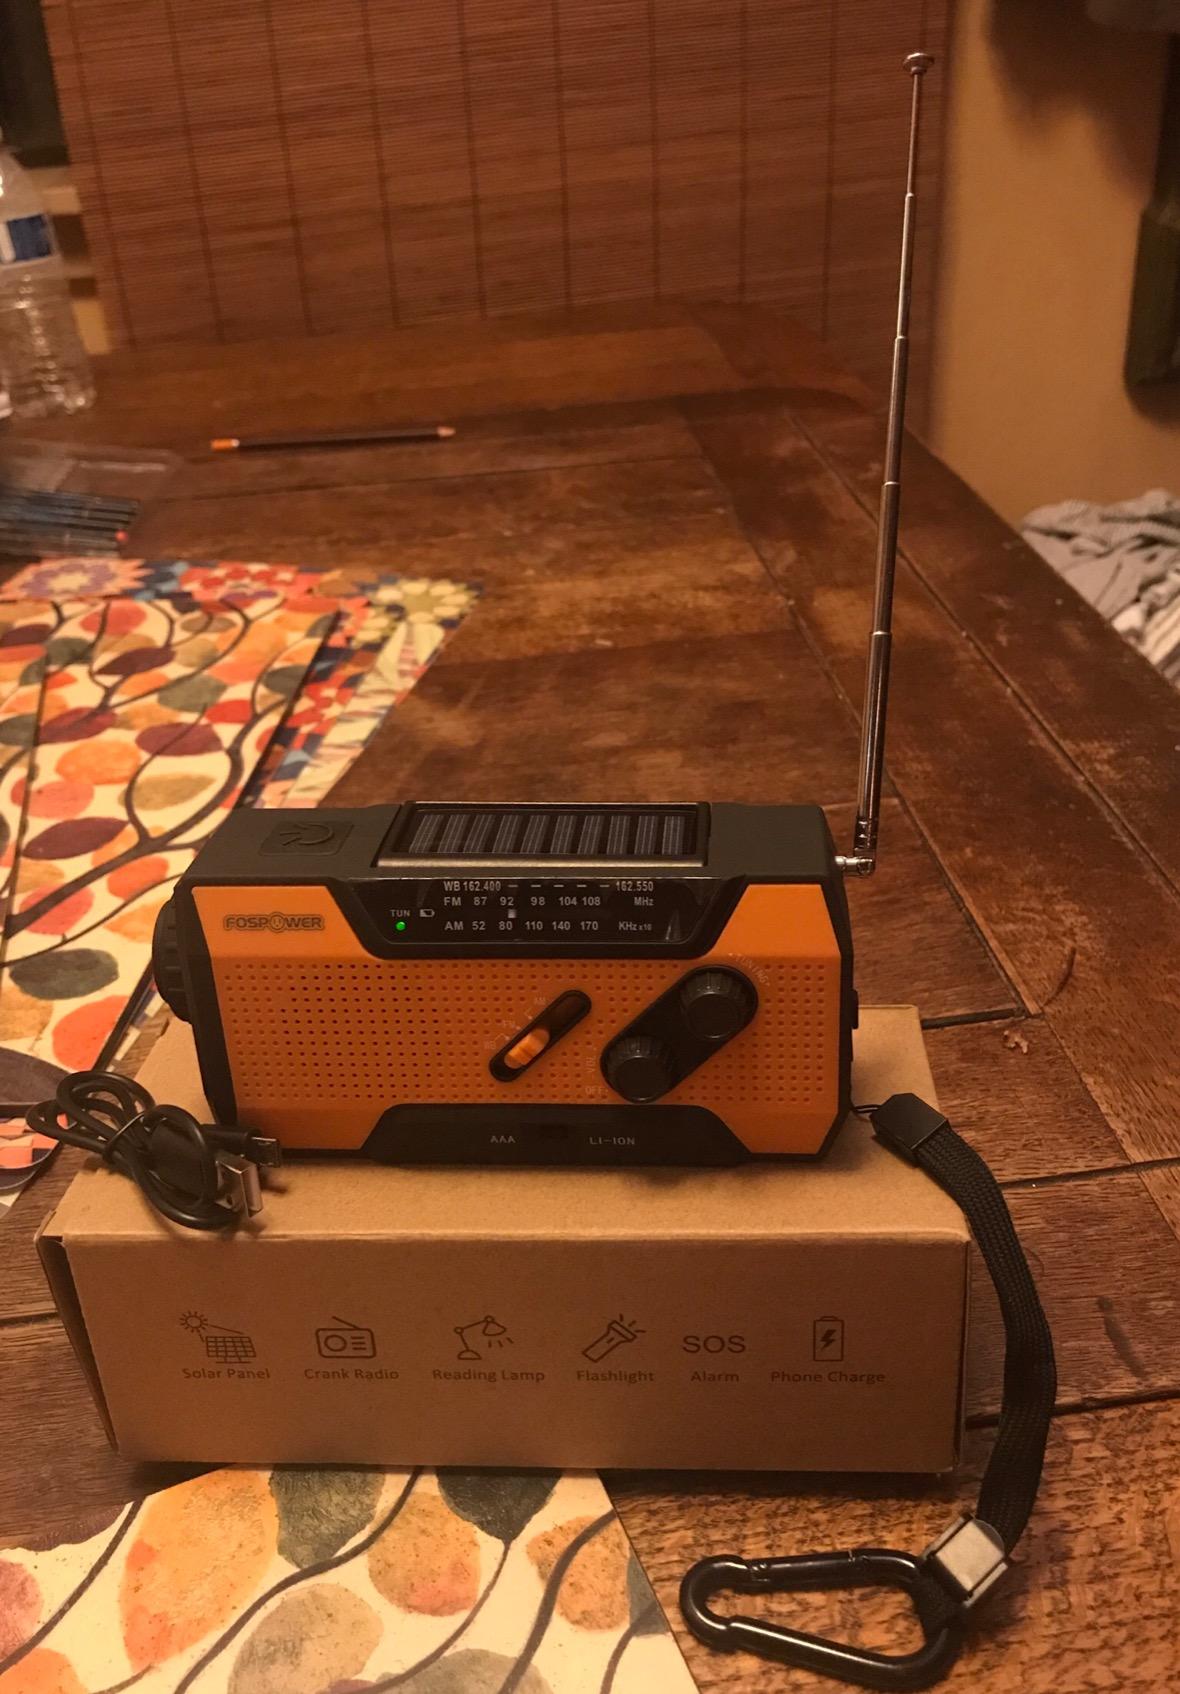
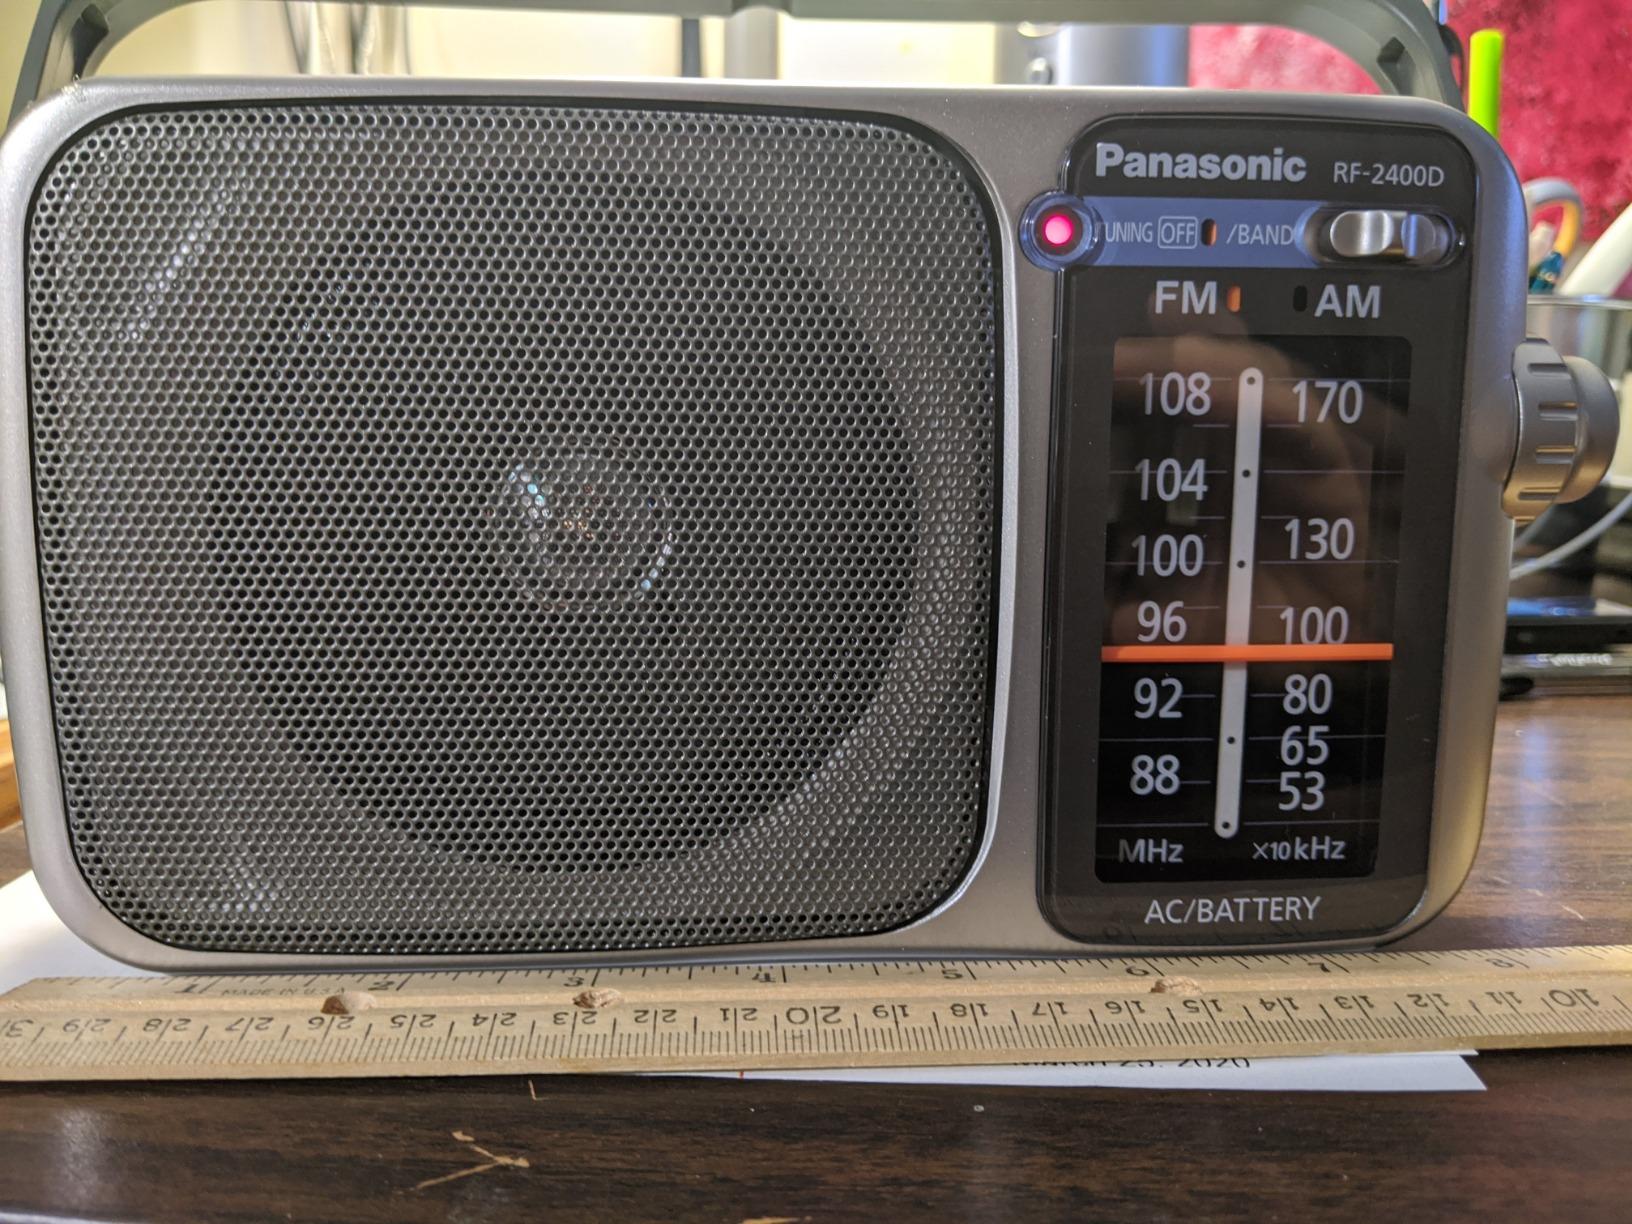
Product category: radio
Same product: no